Ecclesall Woods

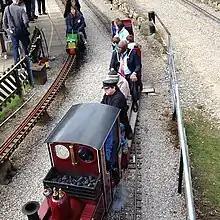
A train at Abbeydale miniature railway.

The miniature railway is run by the Sheffield & District Society of Model & Experimental Engineers Ltd. It has two sections: a dual gauge ground level section with gauges of and . There is also a smaller multigauge raised section that has gauges of , and . The society owns several locomotives with a tinkerbell type steam locomotive named 'Septimus' and a diesel locomotive named 'Edward' on the ground level. There are also two electric locomotives named 'Merlin' and 'Vulcan' also owned by the society for use on the raised track. The society also runs a garden railway that operates trains on and gauge track this is known as the 'Ecclesall Woods Light Railway'.